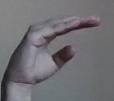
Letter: jeem